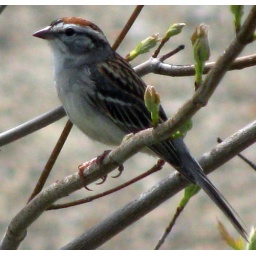
bird in a tree